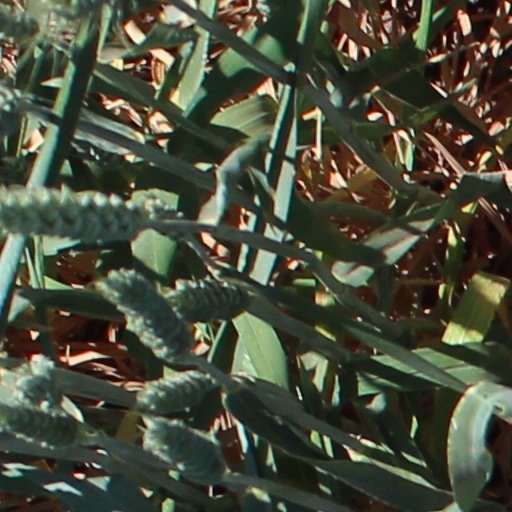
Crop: wheat